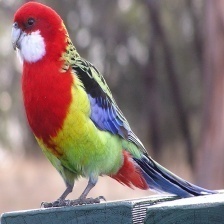
Species: EASTERN ROSELLA
Scientific name: PLATYCERCUS EXIMIUS